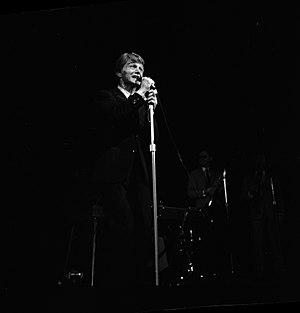
Palais des sports (place Dupuy). Le 20 novembre 1965. Concert de Claude François. Observation: Soirée grand gala music-hall au Palais des sports (Place dupuy), avec les chanteurs Claude François en vedette, hervé Villard, Michèle Torr, Gaston (meilleur saxophoniste de france) et le groupe les ""Gardians""."
Claude François, surnommé « Cloclo », né le 1ᵉʳ février 1939 à Ismaïlia et mort accidentellement le 11 mars 1978 à Paris, est un chanteur, danseur, musicien et producteur musical français des années 1960 et 1970.